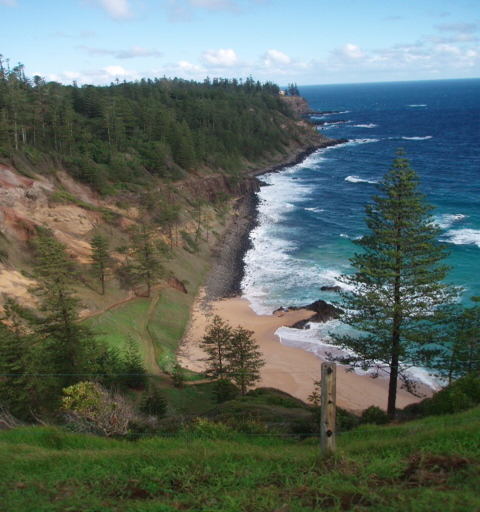
i won a trip here , dating game .